FIFA U-20 Women's World Cup

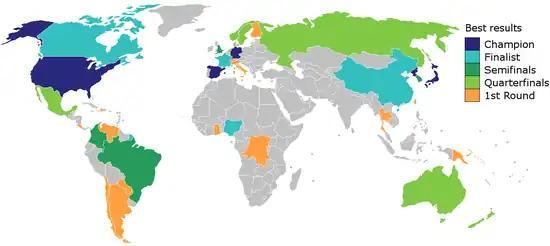
Map of countries' best results

For each tournament, the flag of the host country and the number of teams in each finals tournament (in brackets) are shown.